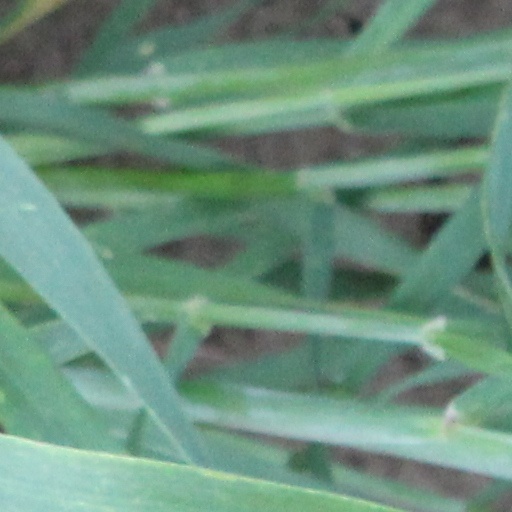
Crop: wheat